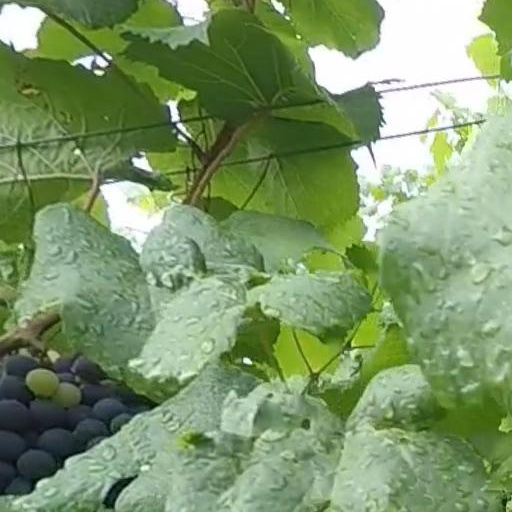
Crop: grape